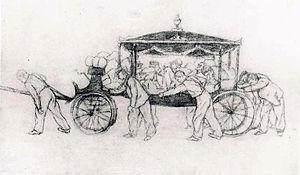
Theresienstadt 1942, connu également sous le titre provisoire de Ghetto Thereresienstadt, est un court-métrage « documentaire » de propagande nazie inachevé, dont la réalisation a été entreprise en 1942 par Irena Dodalová. Le film est considéré comme perdu.